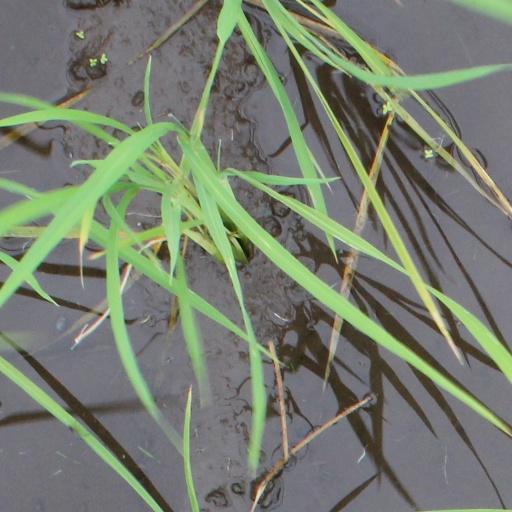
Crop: rice